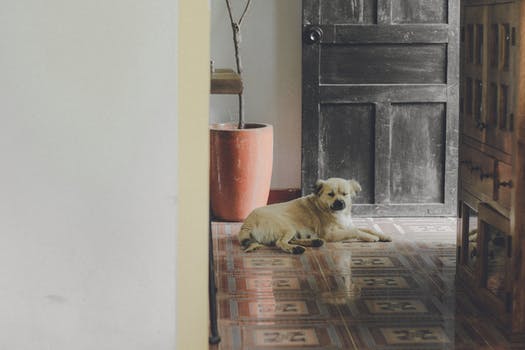
Label: No Watermark